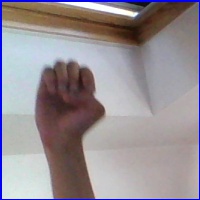
Letra: E